Vainakh tower architecture

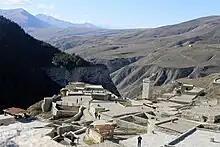
Ancient settlement in Hoy (Chechnya)

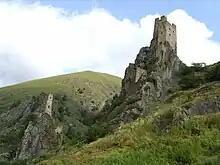
Vovnushki tower complex, belonging to the Ingush clan Ozdoy (Ingushetia)

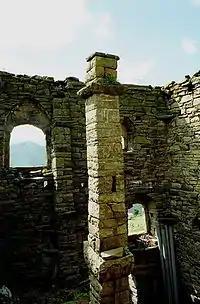
Central pillar ("erd-bogIam") of residential tower in Haskali (Chechnya)

The Chechen tower architecture, also called Nakh architecture, is a characteristic feature of ancient and medieval architecture of Chechnya and Ingushetia.